Antoine Lefèbvre de La Barre

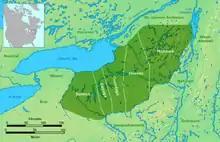
Iroquois 5 Nations

La Barre wrote letters to the king and the Navy minister Jean-Baptiste Colbert de Seignelay in which he said that unlike his predecessors he did not intend to engage in trade for his personal benefit.